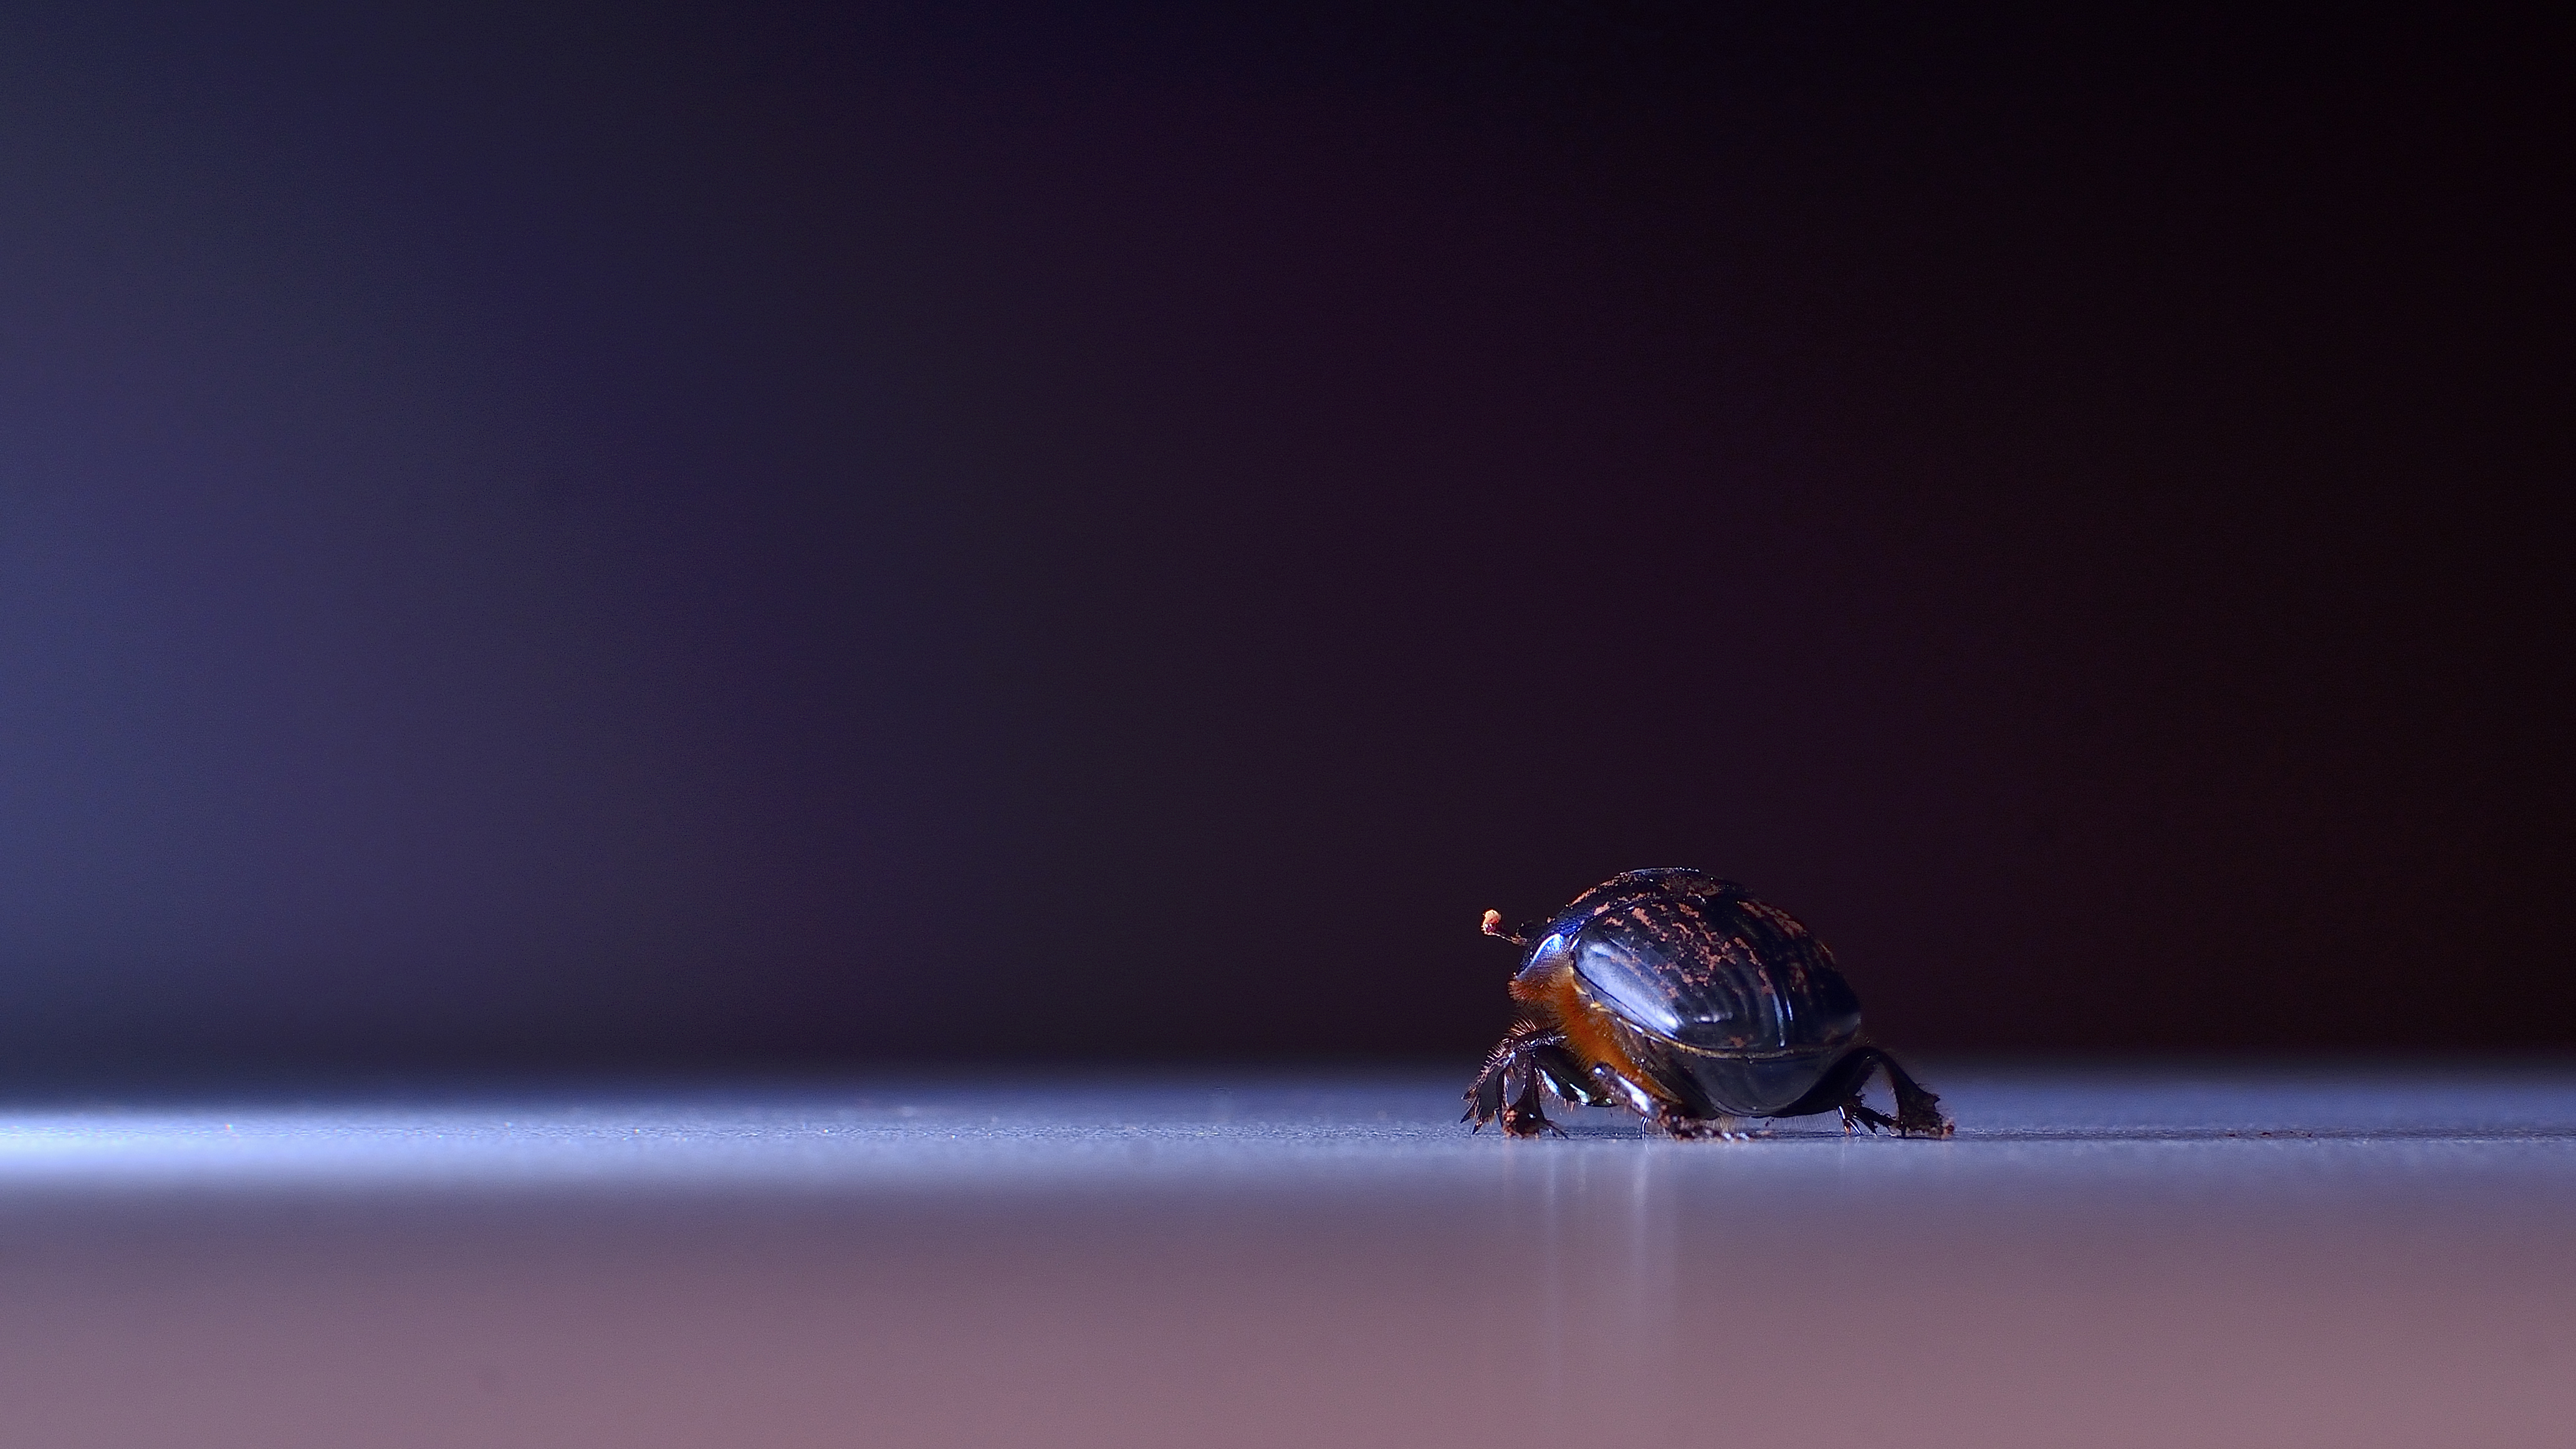
photography, insect, blue, invertebrate, cascarudo, beetle, macro photography, computer wallpaper